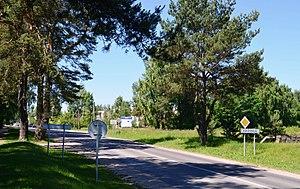
Avižieniai [avʲɪ'ʒʲɪenʲɪai] est un village de la municipalité du district de Vilnius en Lituanie. Le village est proche de la route européenne 272 reliant Vilnius à Panevėžys de l'autoroute.